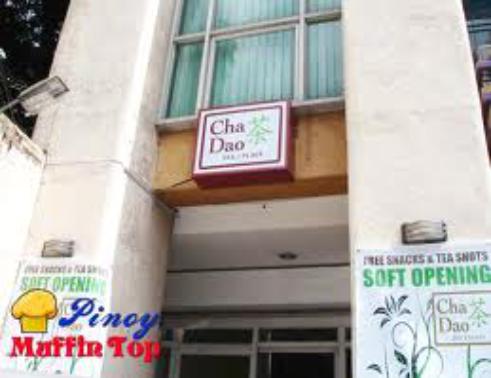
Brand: Cha Dao
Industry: Food